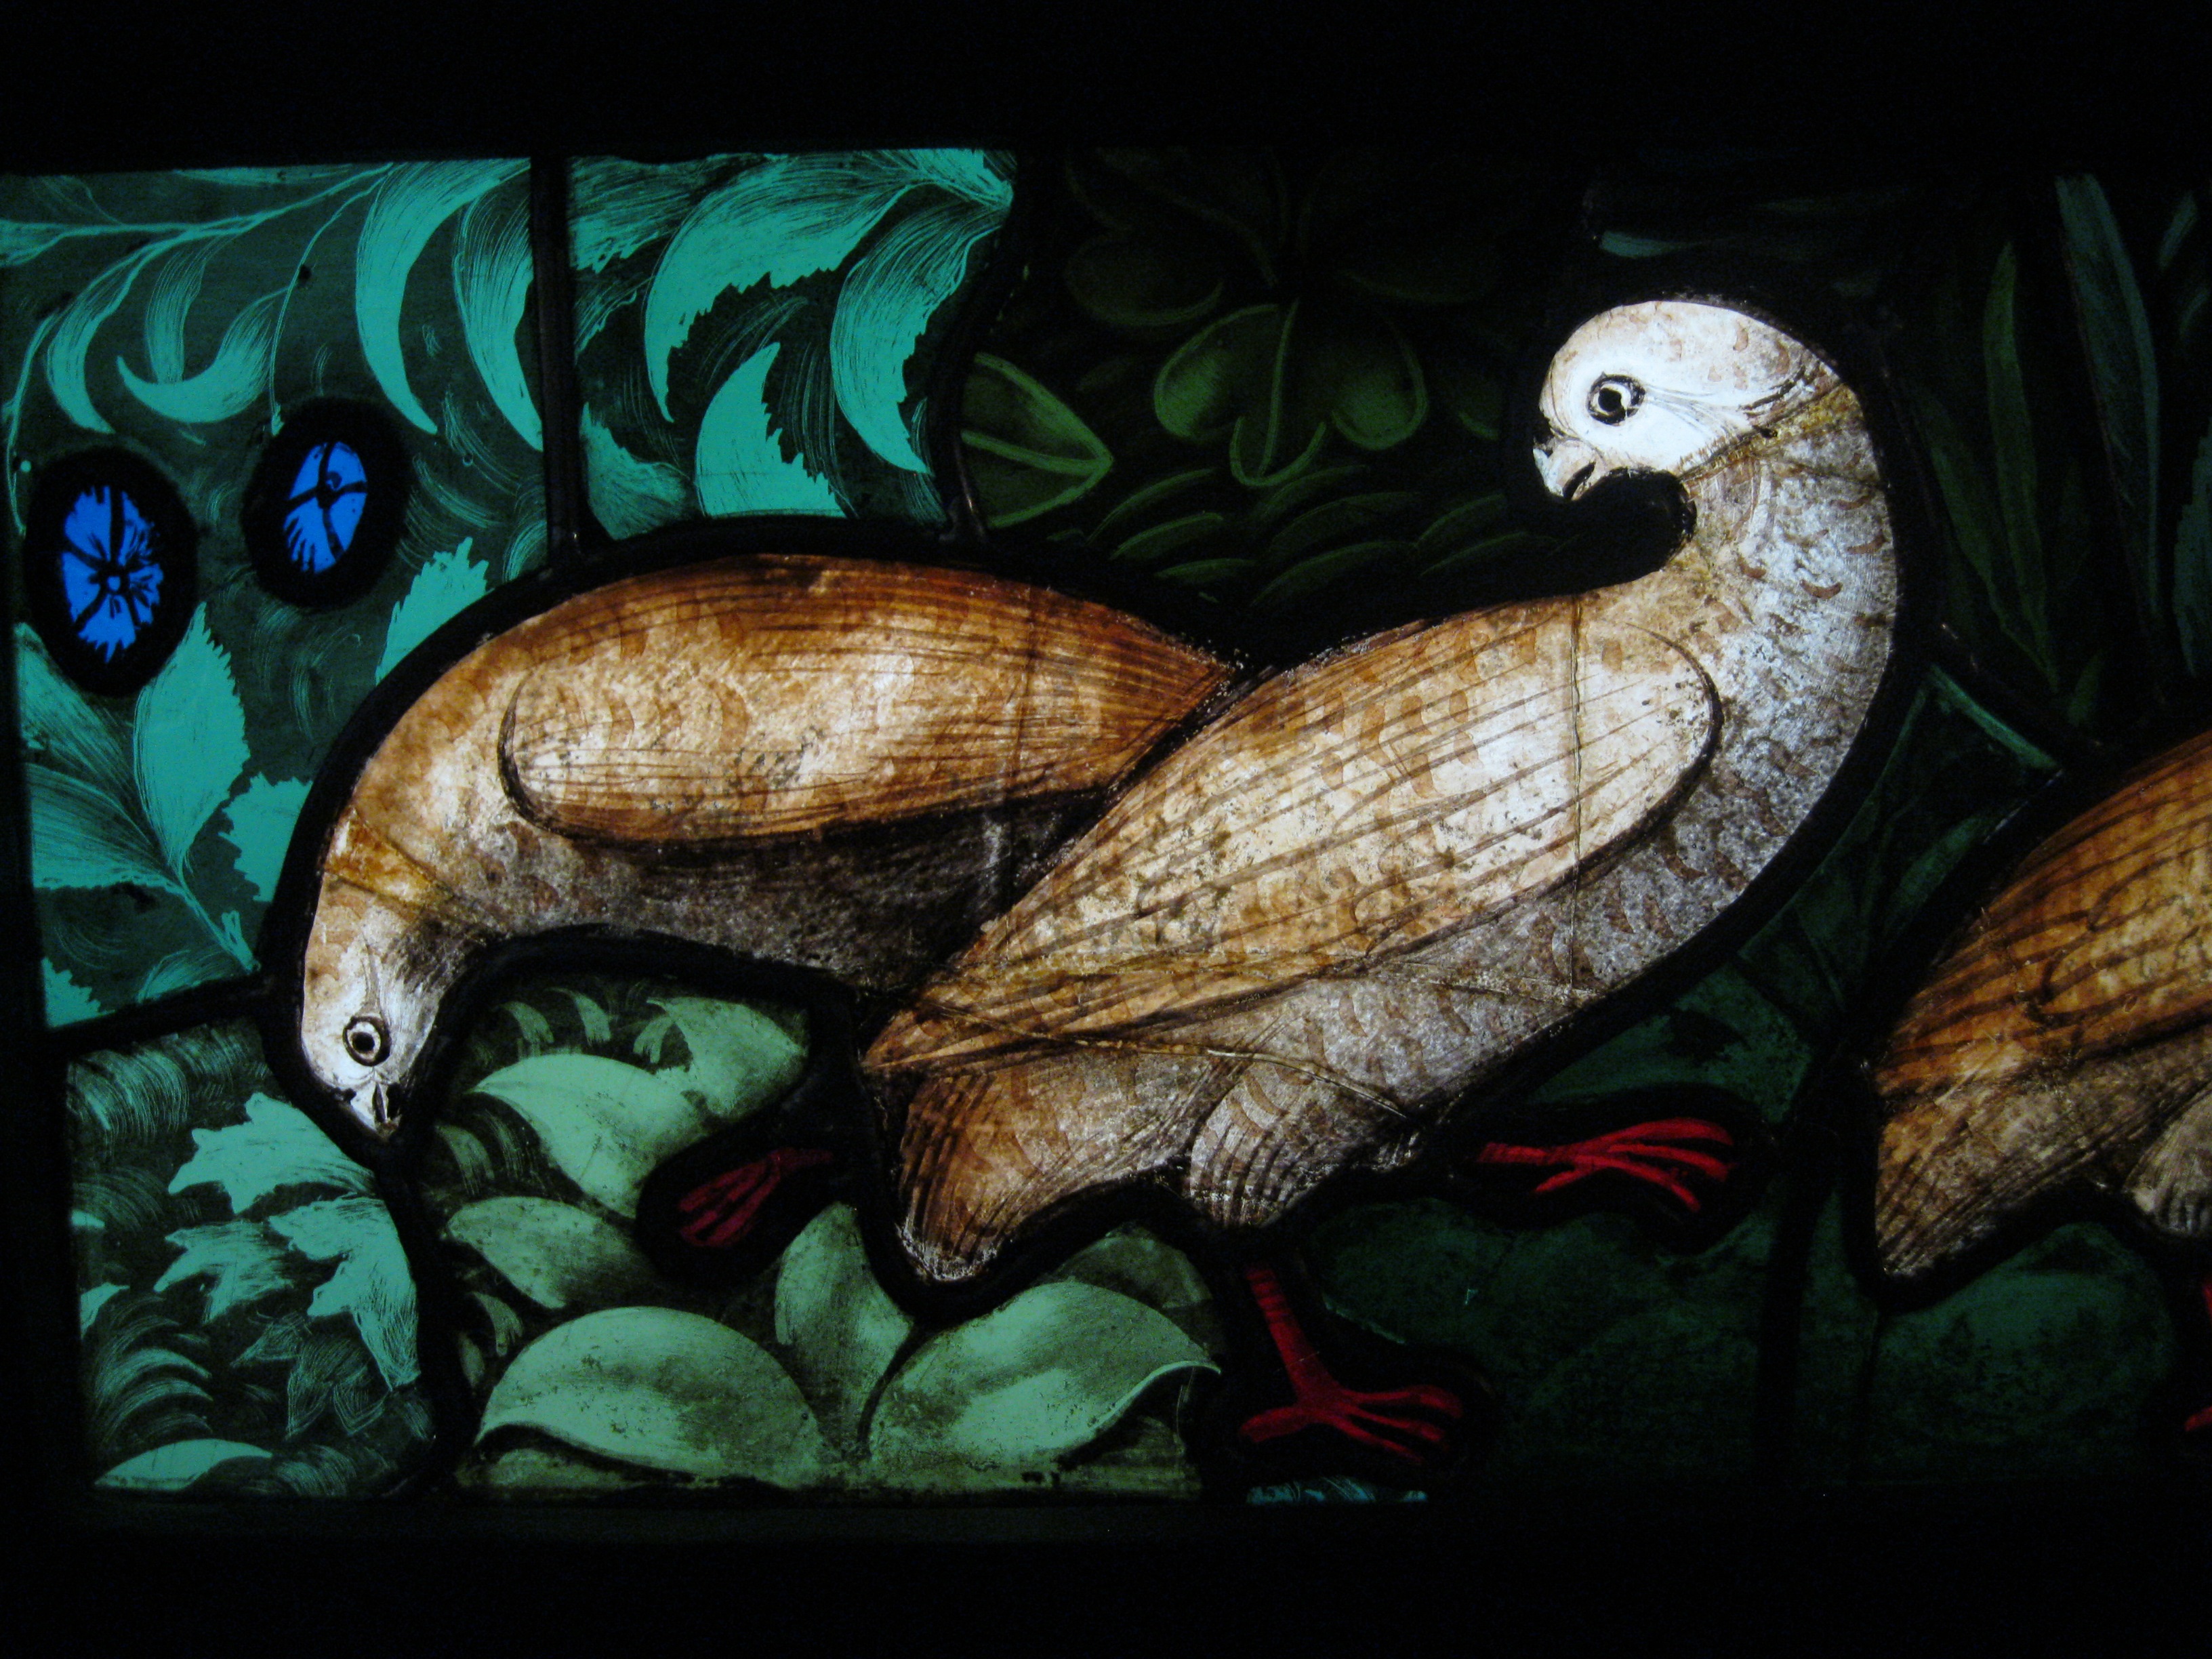
paris, france, fauna, painting, birds, illustration, serpent, stained glass window, musee de cluny